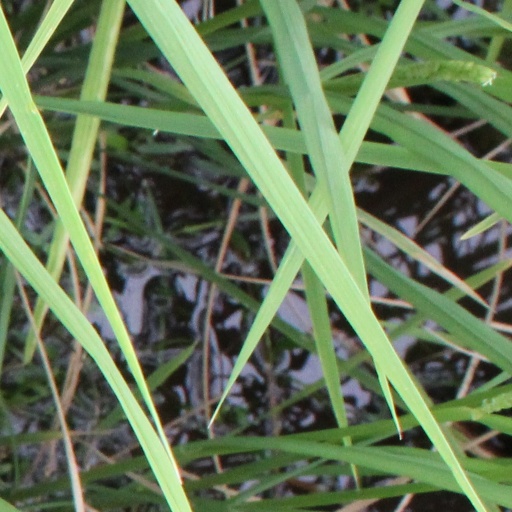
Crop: rice